Ecological light pollution

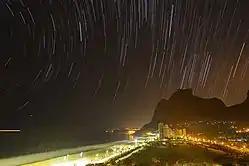
Brazil star trails and birds in light pollution photography in Rio beach at night

Dragonflies perceive horizontally polarized light as a sign of water. For this reason, sources of water are indistinguishable from asphalt roads with polarized light pollution to them. Dragonflies searching for water either to drink or in which to lay eggs often land on roads or other dark flat reflective surfaces such as cars and remain there until they die of dehydration and hyperthermia.